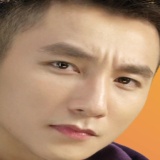
ca sĩ Sơn Tùng